Martín Marculeta

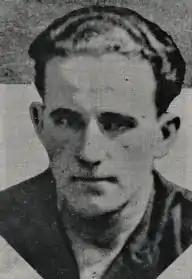
Marculeta in a publication from 1929

Martín Marculeta Barbería (born 24 September 1907 in San Sebastián; died 19 November 1984) was a Spanish association footballer. During his career he played for Real Sociedad (1924–1934) and Atlético de Madrid (1934–1936), earned 15 caps and scored one goal for the Spain national team in a 7–1 rout against Mexico, an Olympian and played 1934 FIFA World Cup. His younger brother was also a top-level footballer, but their careers did not overlap as there was a 13-year difference in age between them.